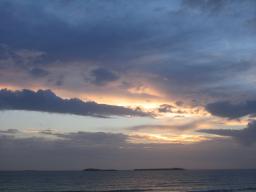
Label: Background_without_leaves